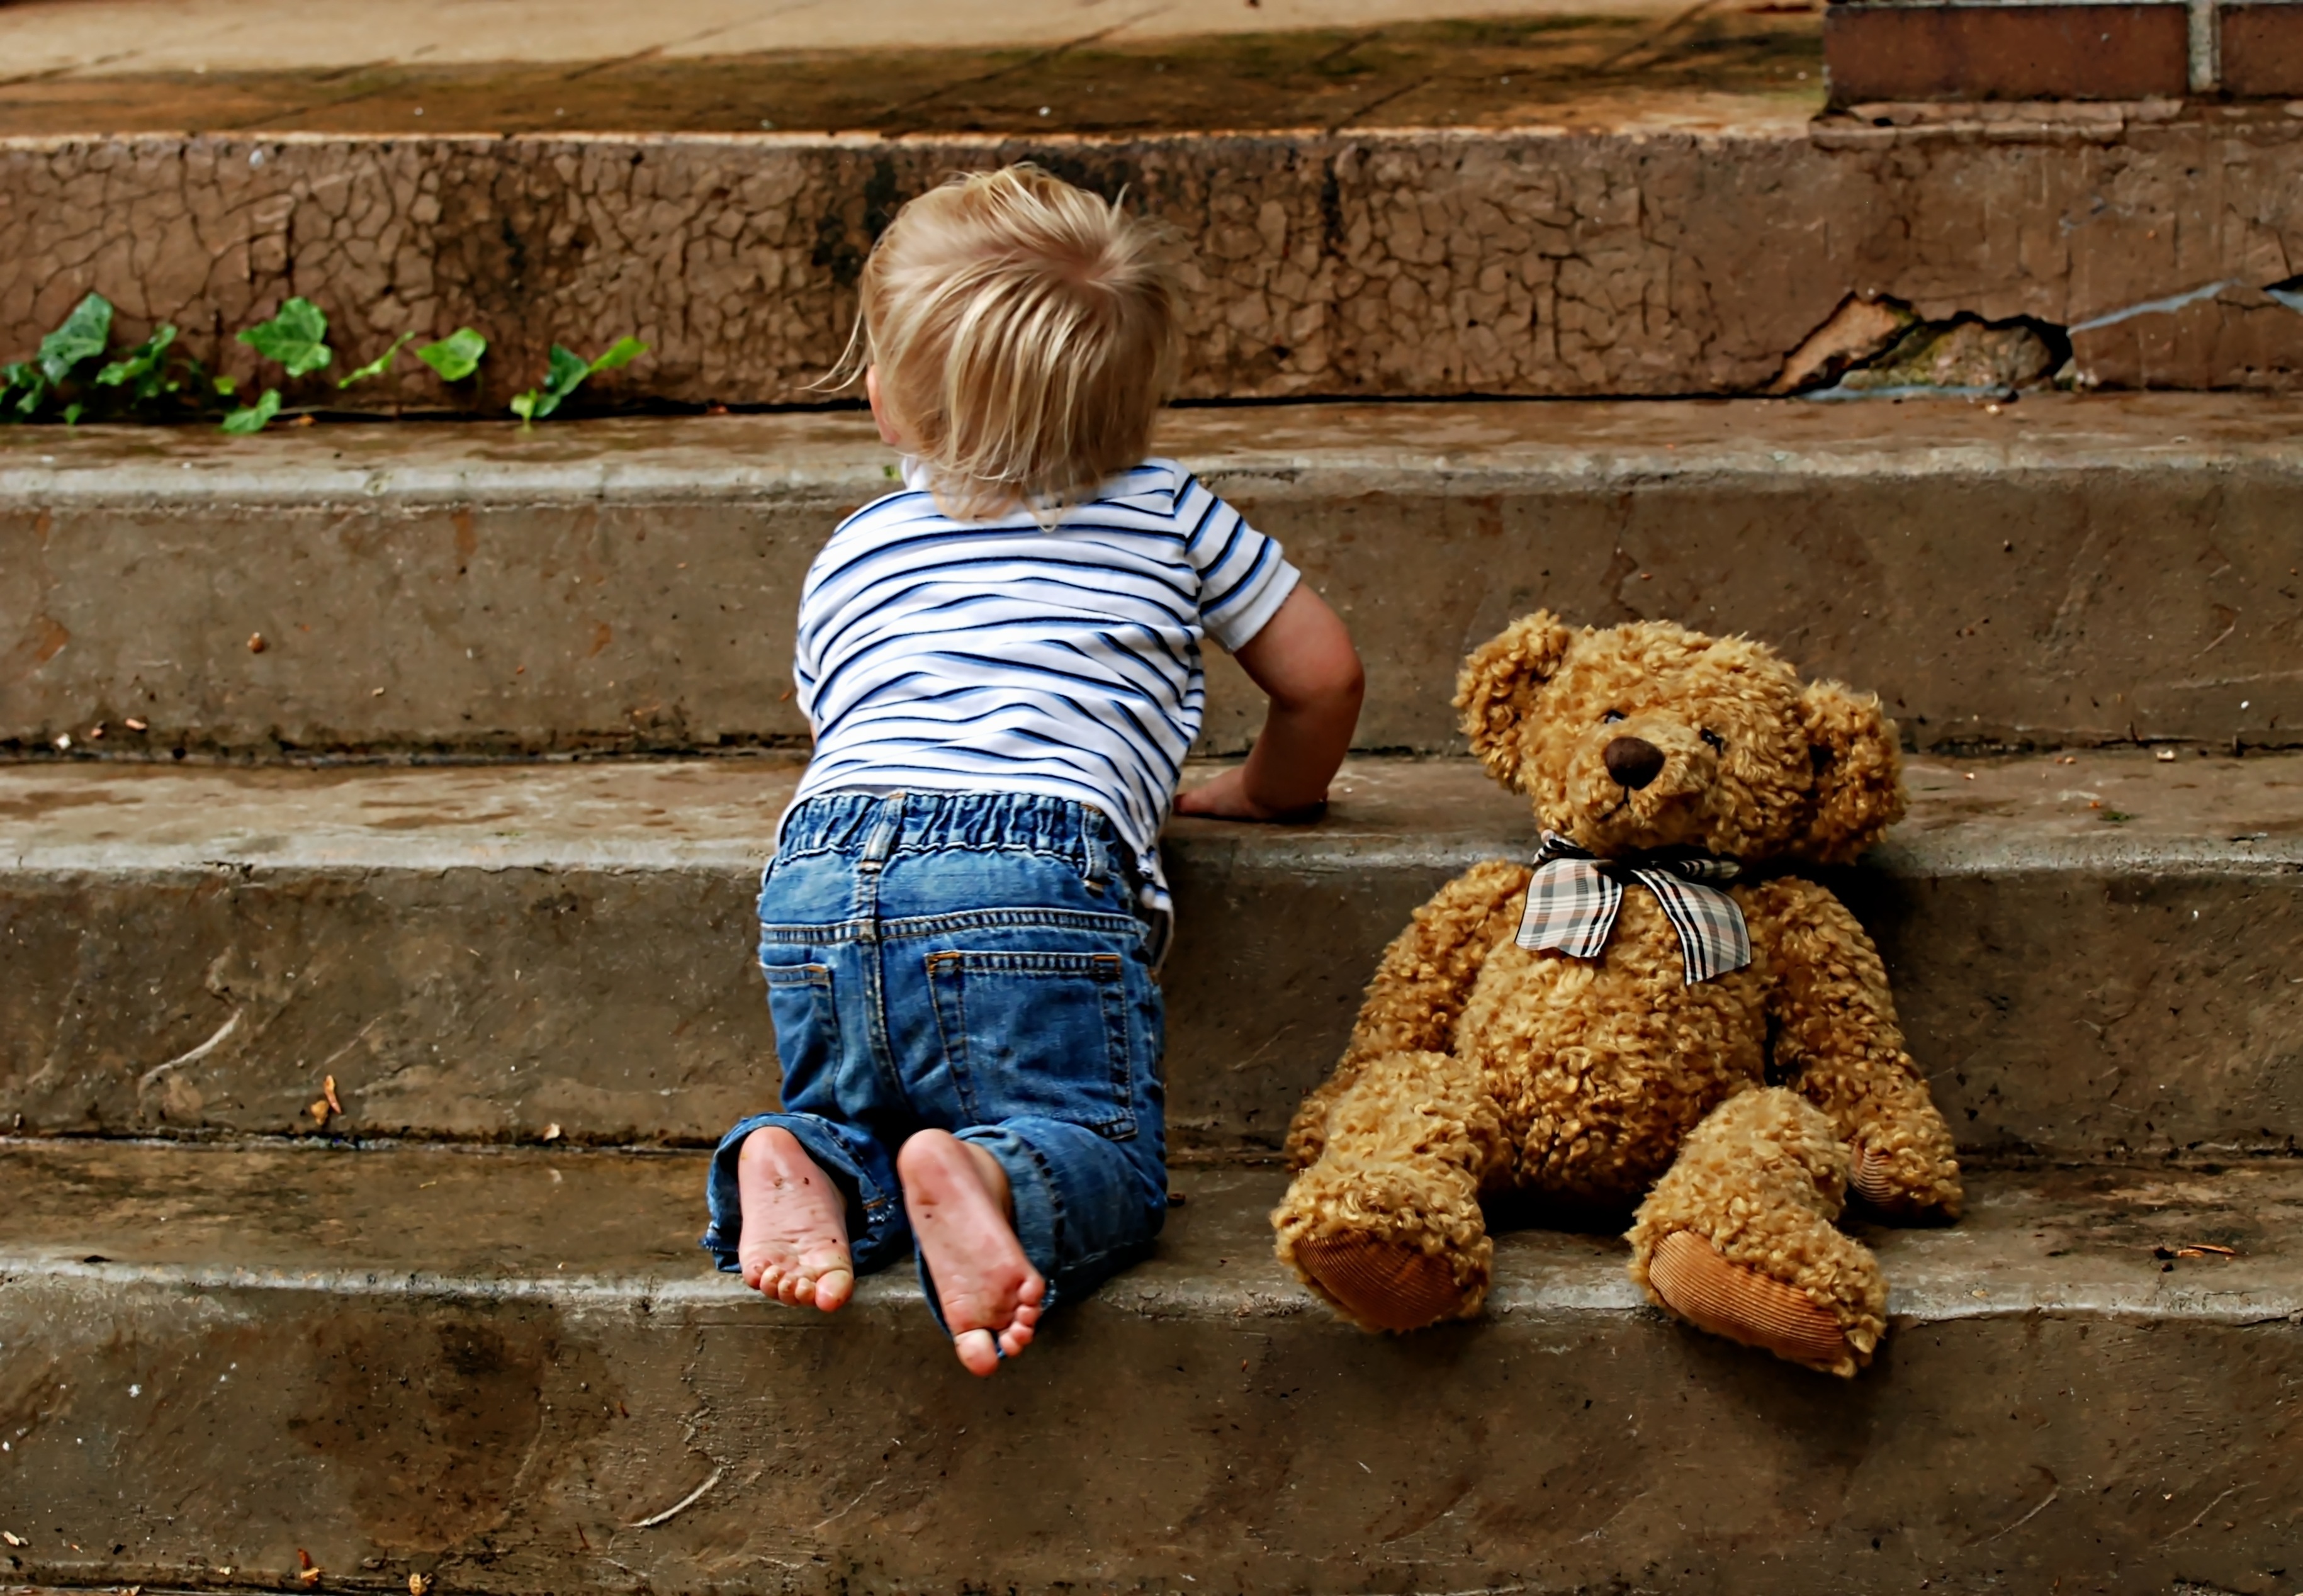
people, boy, cute, steps, porch, color, small, child, childhood, crawling, happy, single, toddler, teddy, outdoors baby